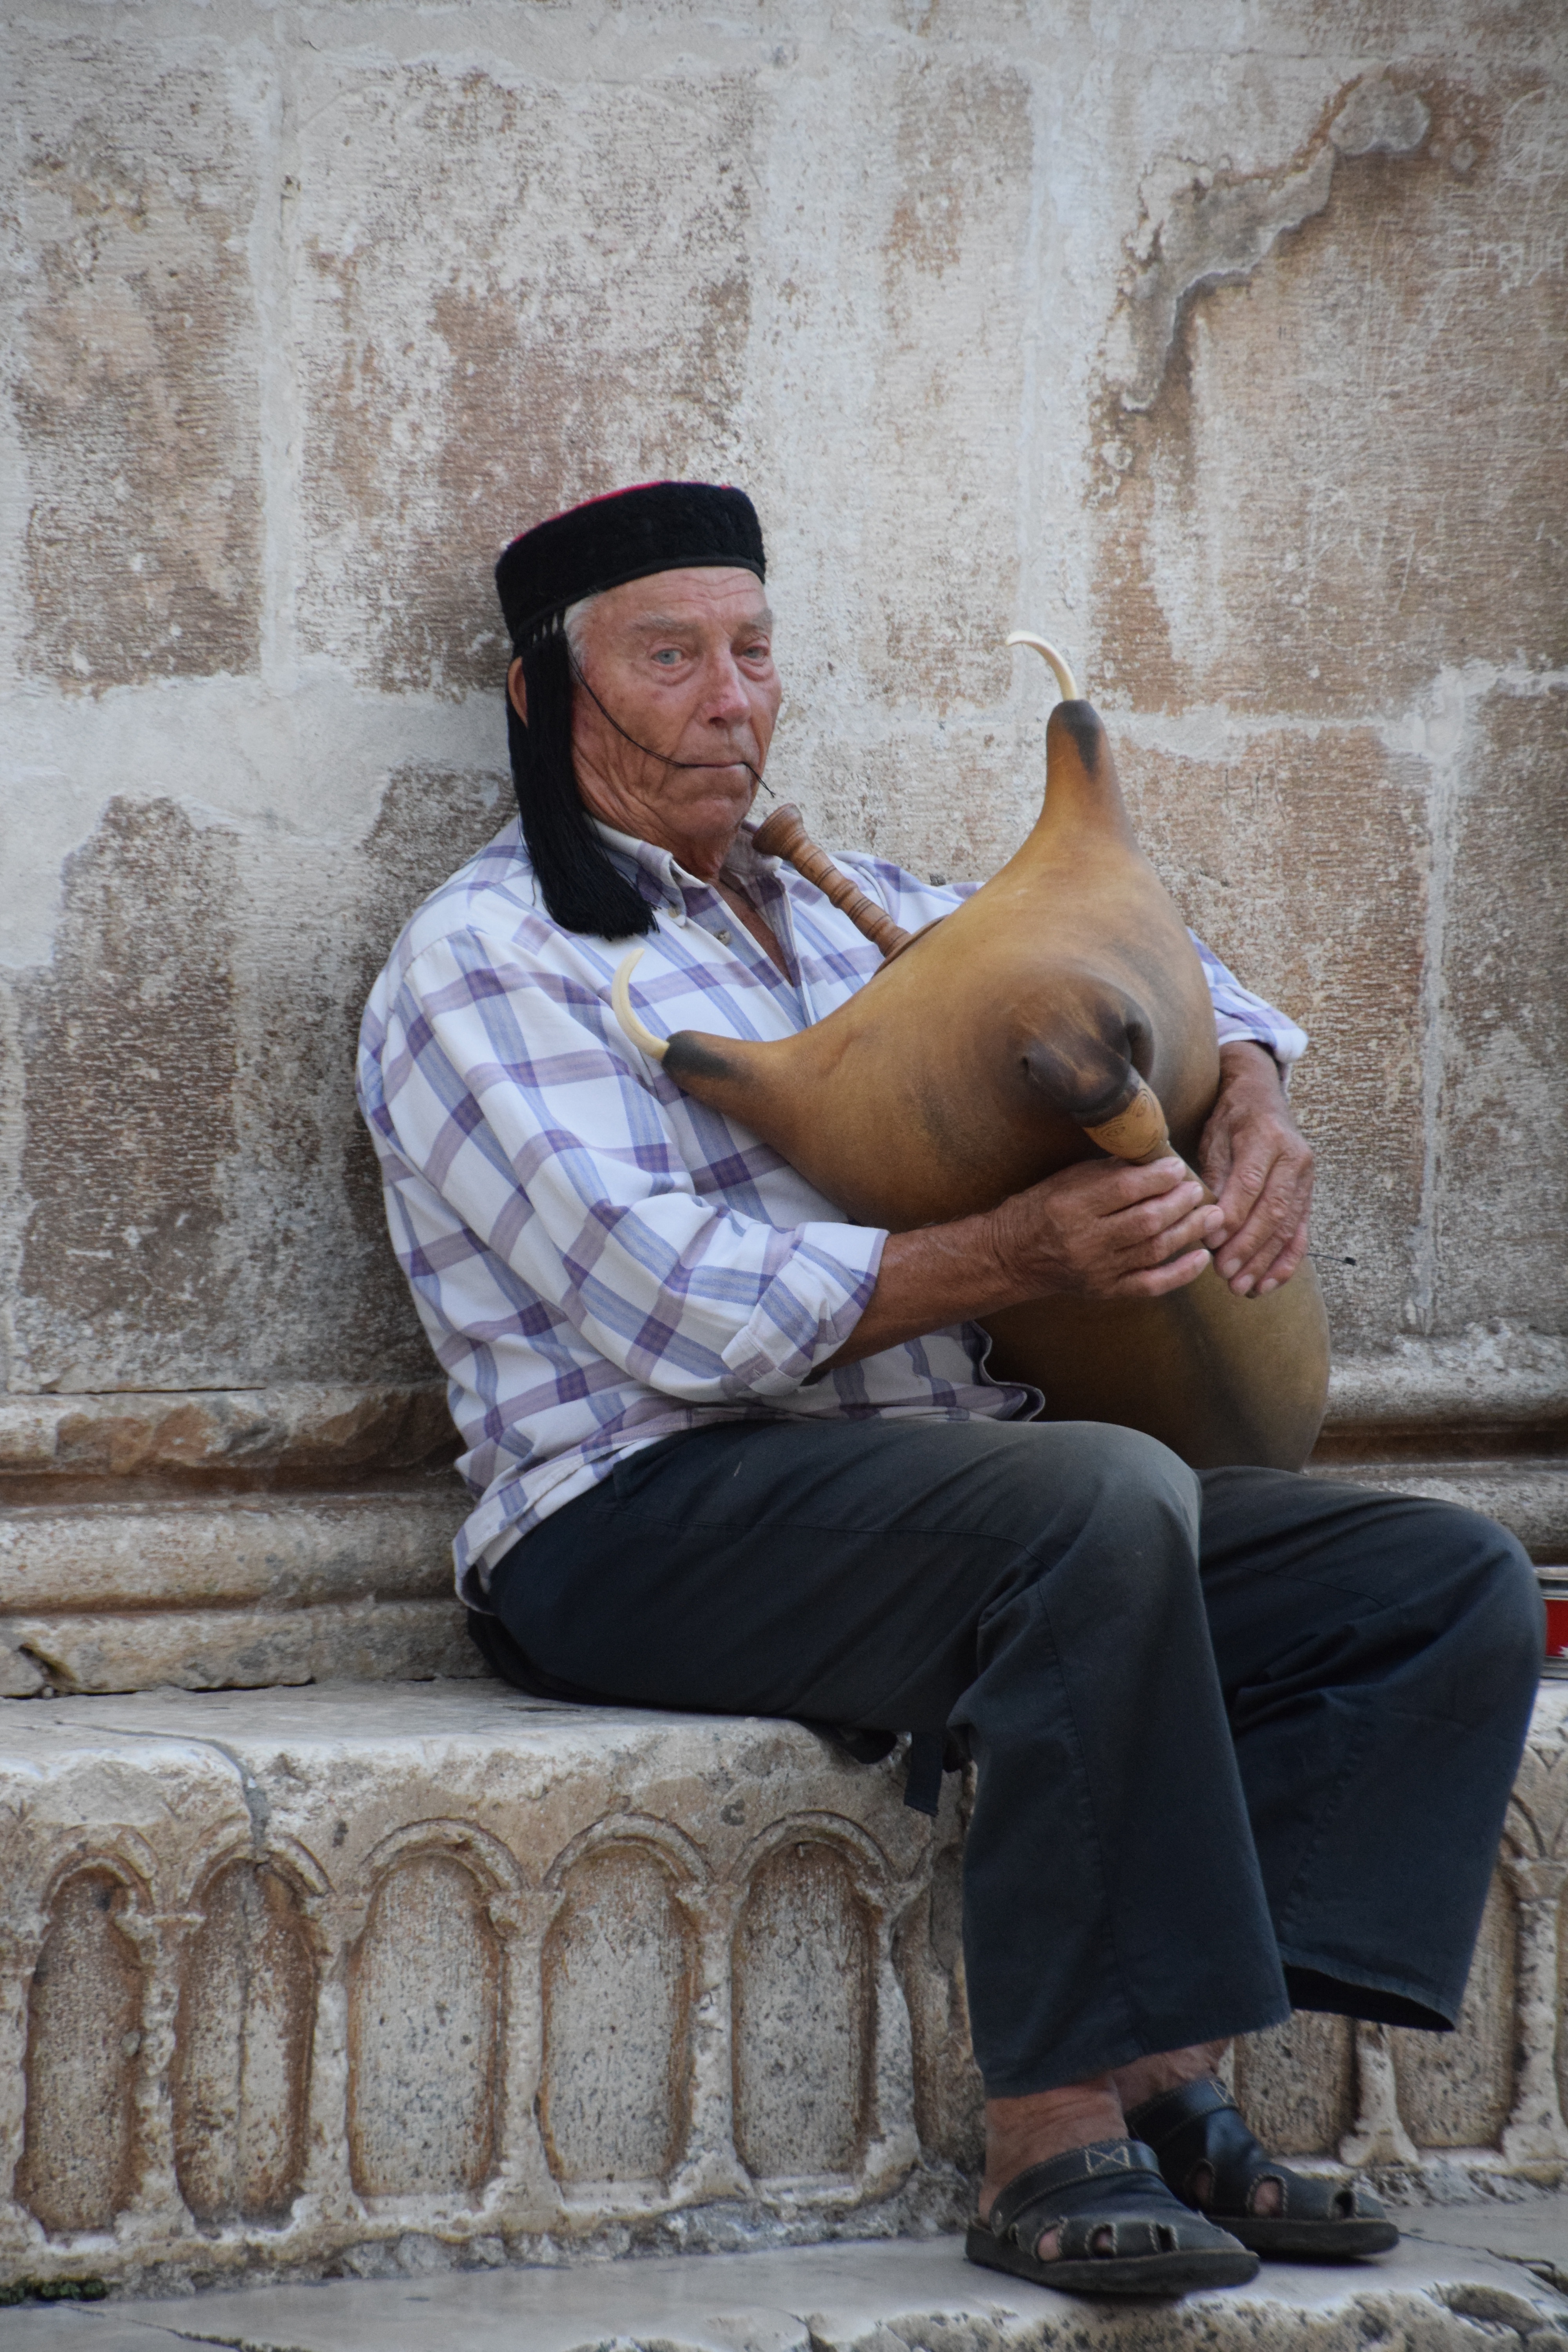
man, person, people, male, portrait, sitting, child, croatia, temple, photograph, image, bagpipe, human positions